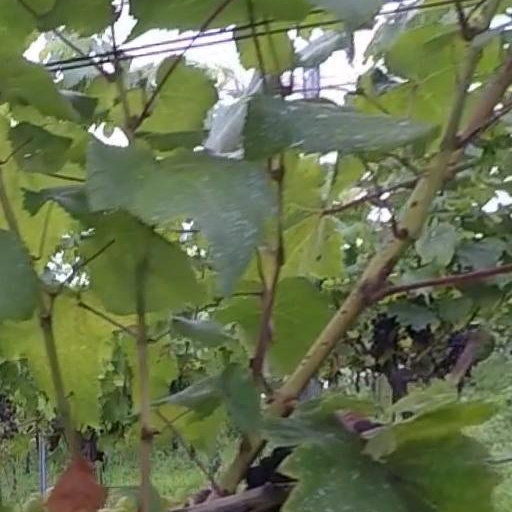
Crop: grape